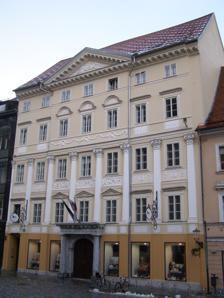
Building: Souvan House
Country: Slovenia
Year built: 1827
Souvan House The Souvan House ( Slovene : Souvanova hiša ) or the Hohn House ( Hohnova hiša ) is the highest building at Town Square in Ljubljana , the capital of Slovenia. It stands near Ljubljana Town Hall on the opposite (western) side of the square and has the address 24 Town Square. The building was originally erected in the late 17th century and renovated upon the plans by Francesco Coconi in 1827, who raised it and added a shallow avant-corps . Its façade from the early 19th-century is one of the highest-quality examples of Biedermeier architecture in the city. It is decorated with reliefs representing trade, art and agriculture, work by the travelling sculptor Martin Kirschner. References